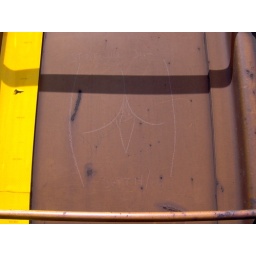
Recently dated boxcar porn in the classical bathroom wall style.